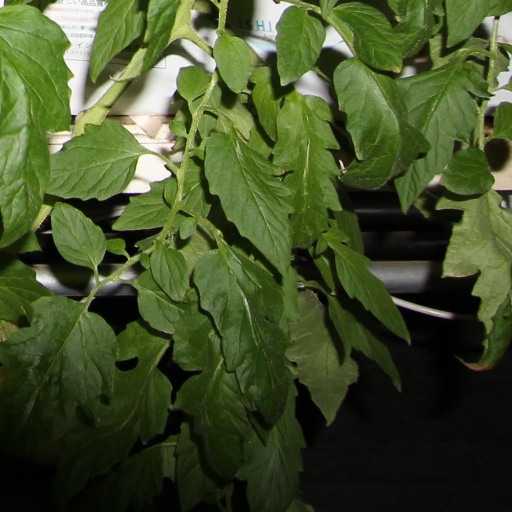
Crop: tomato